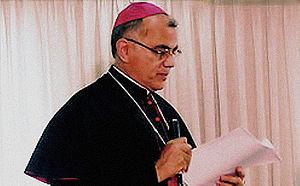
Baltazar Porras Cardozo, de son nom complet Baltazar Enrique Porras Cardozo, né le 10 octobre 1944 à Caracas, est un prélat vénézuélien, archevêque de Mérida depuis 1991, cardinal depuis 2016.